Helmet of Coțofenești

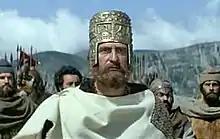
Incorrectly reconstructed replica, worn by Decebalus in the movie "Dacii" ("The Dacians") (1967)

A replica of the helmet appeared in the 1967 historical movie "Dacii" ("The Dacians") by Sergiu Nicolaescu, though it took place at least 500 years after the period to which the helmet has been dated. Worn by the Dacian king Decebalus, the movie helmet had a flat top, an inaccuracy that entered the vernacular of popular culture. The comic strips "Din zori de istorie", published in late 1970s in "Cutezătorii" magazine, written by Vasile Mănuceanu and drawn by Albin Stănescu, also depicts the helmet with a flat top. It is worn by the Getian king "Odrix" during the conflict with the Persian king Darius I, who in 513 BC, was campaigning against the Scythians. The action takes place within roughly the period that produced the original helmet. A similar comic strip written by Mănuceanu and drawn by Sandu Florea depicts the king Burebista wearing the helmet as well.